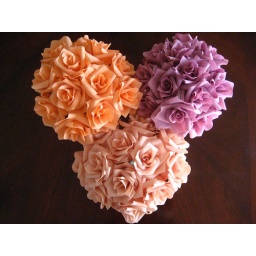
Pretty in pink roses